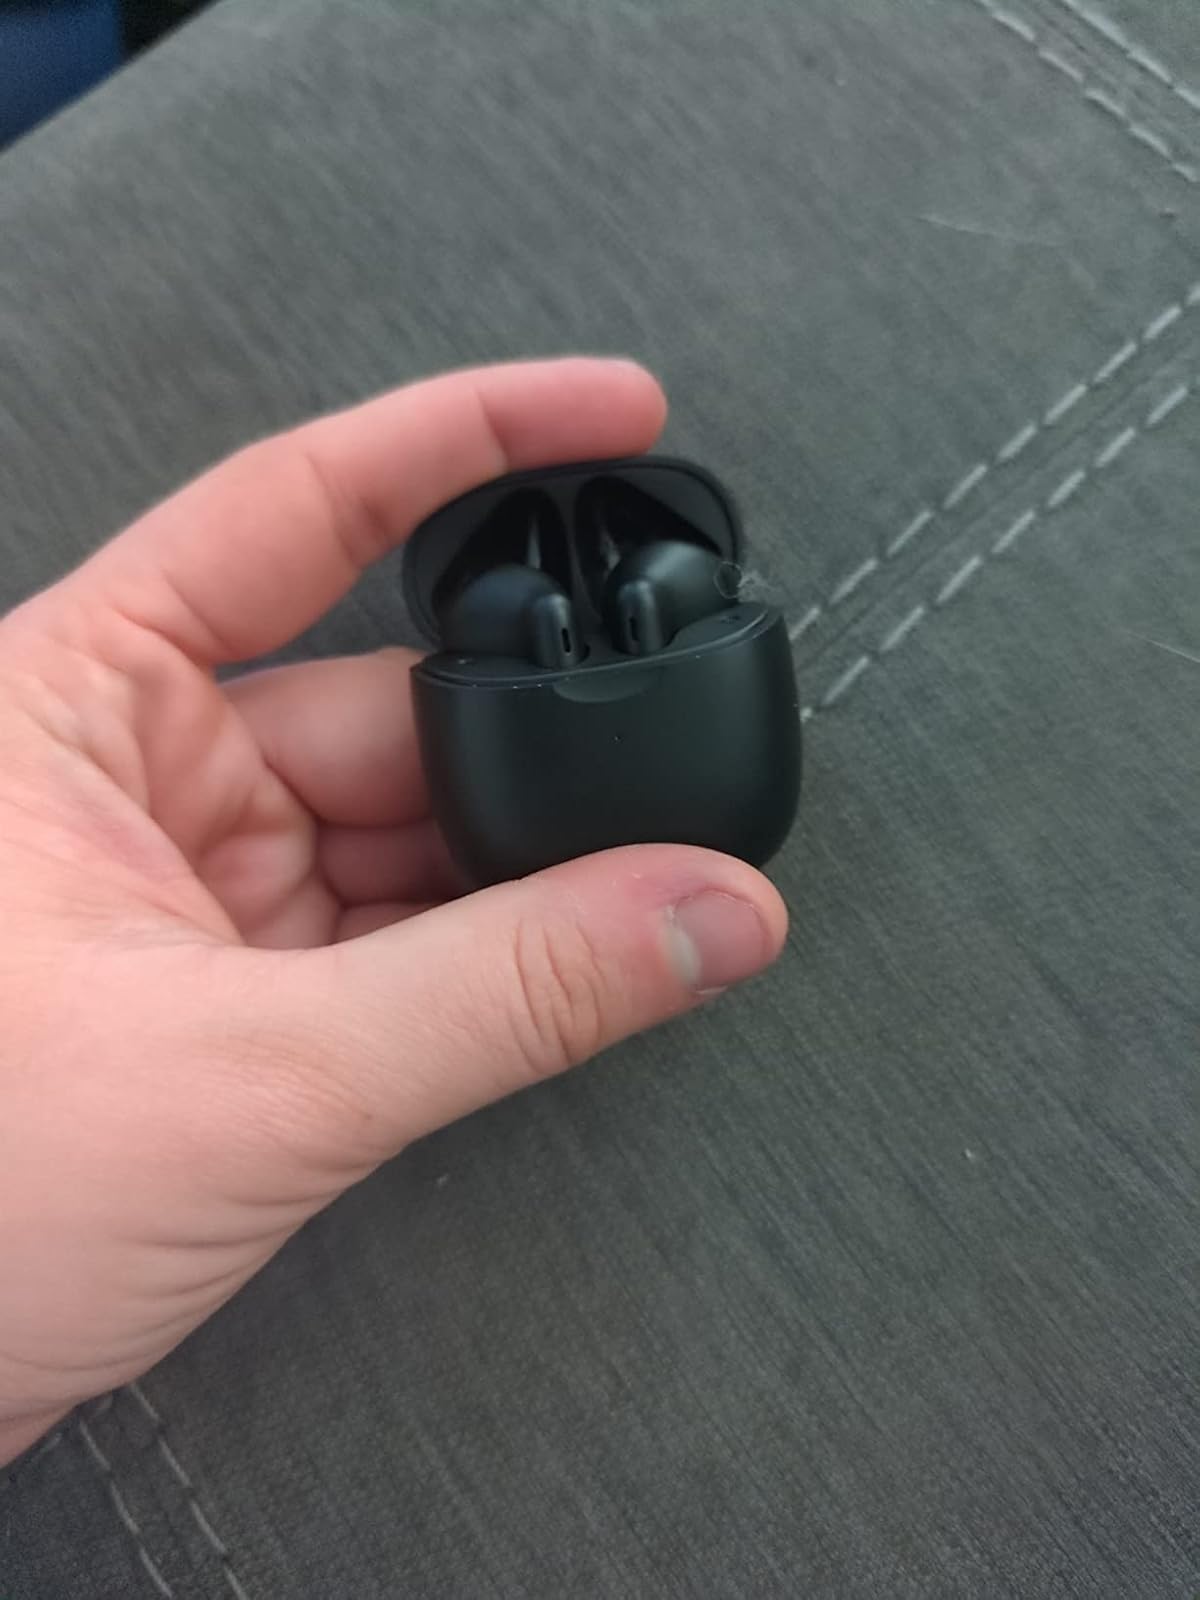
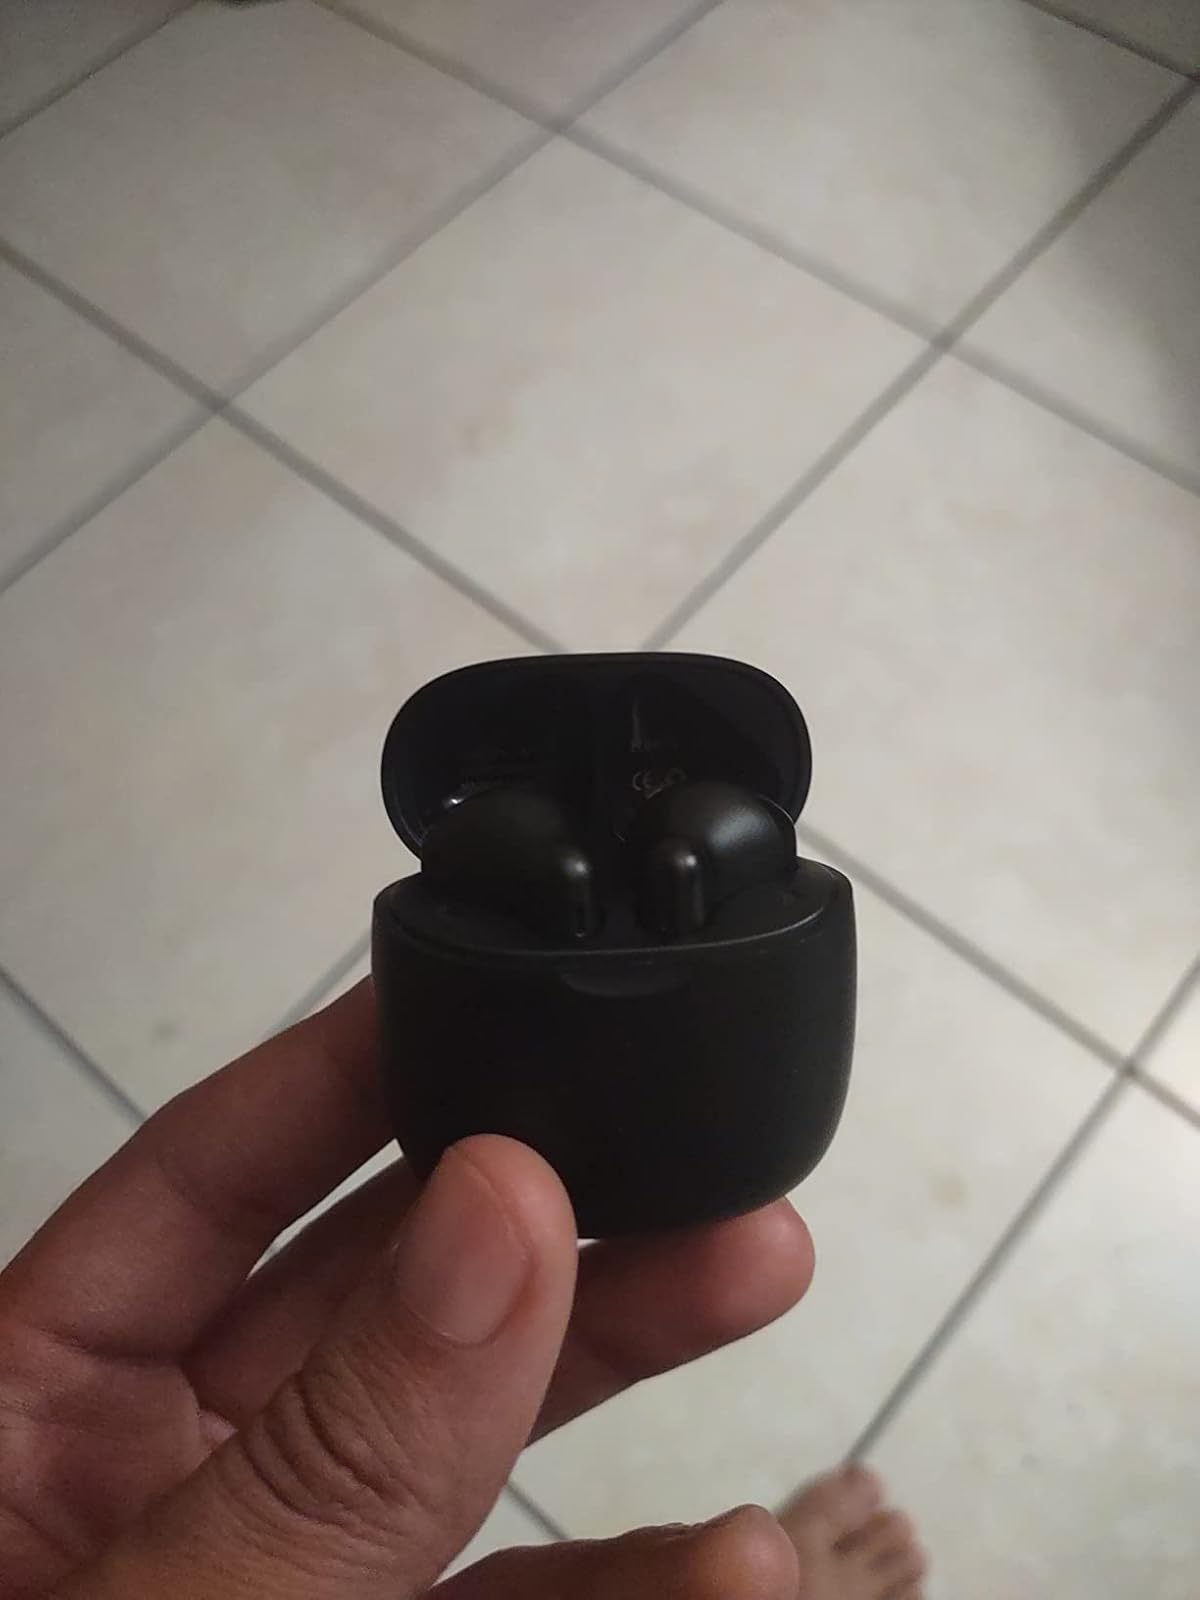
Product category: earbuds
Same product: yes